Culture of the Ottoman Empire

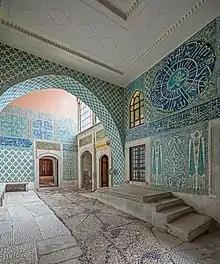

As with many Ottoman Turkish art forms, the poetry produced for the Ottoman court circle had a strong influence from classical Persian traditions; a large number of Persian loanwords entered the literary language, and Persian metres and forms (such as those of "Ghazal") were used.